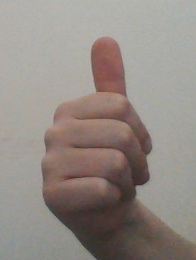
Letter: aleff